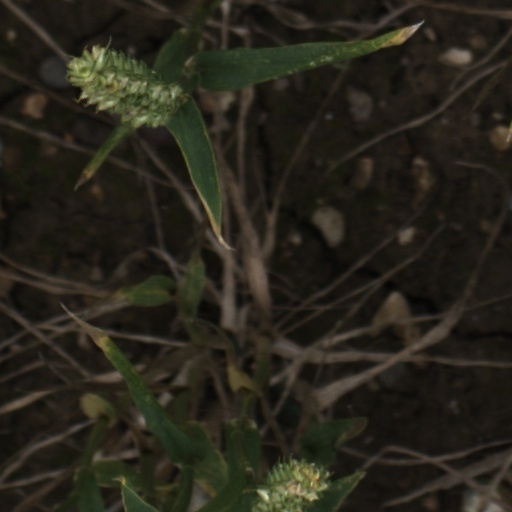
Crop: wheat